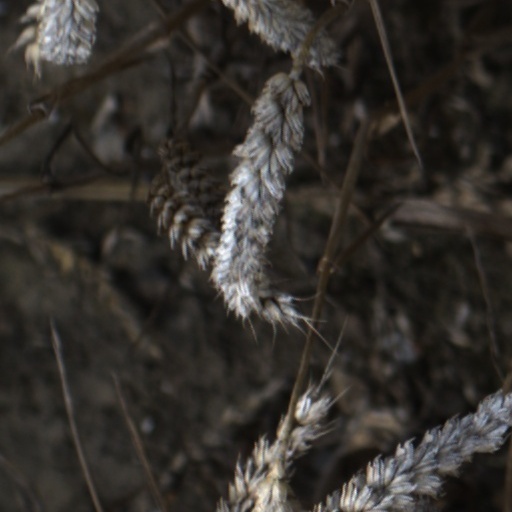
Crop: wheat